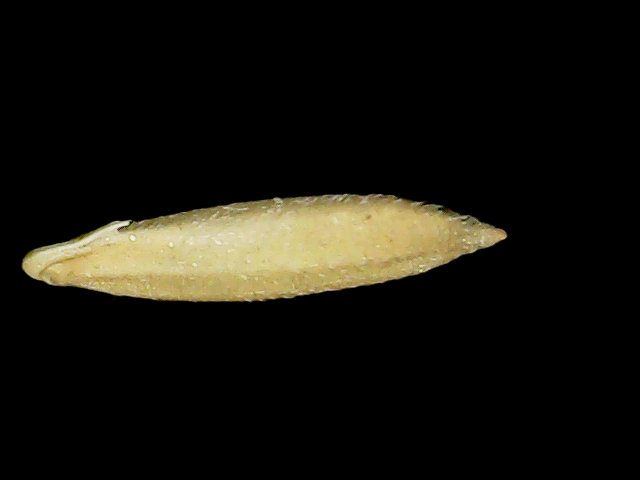
Rice variety: Binadhan19